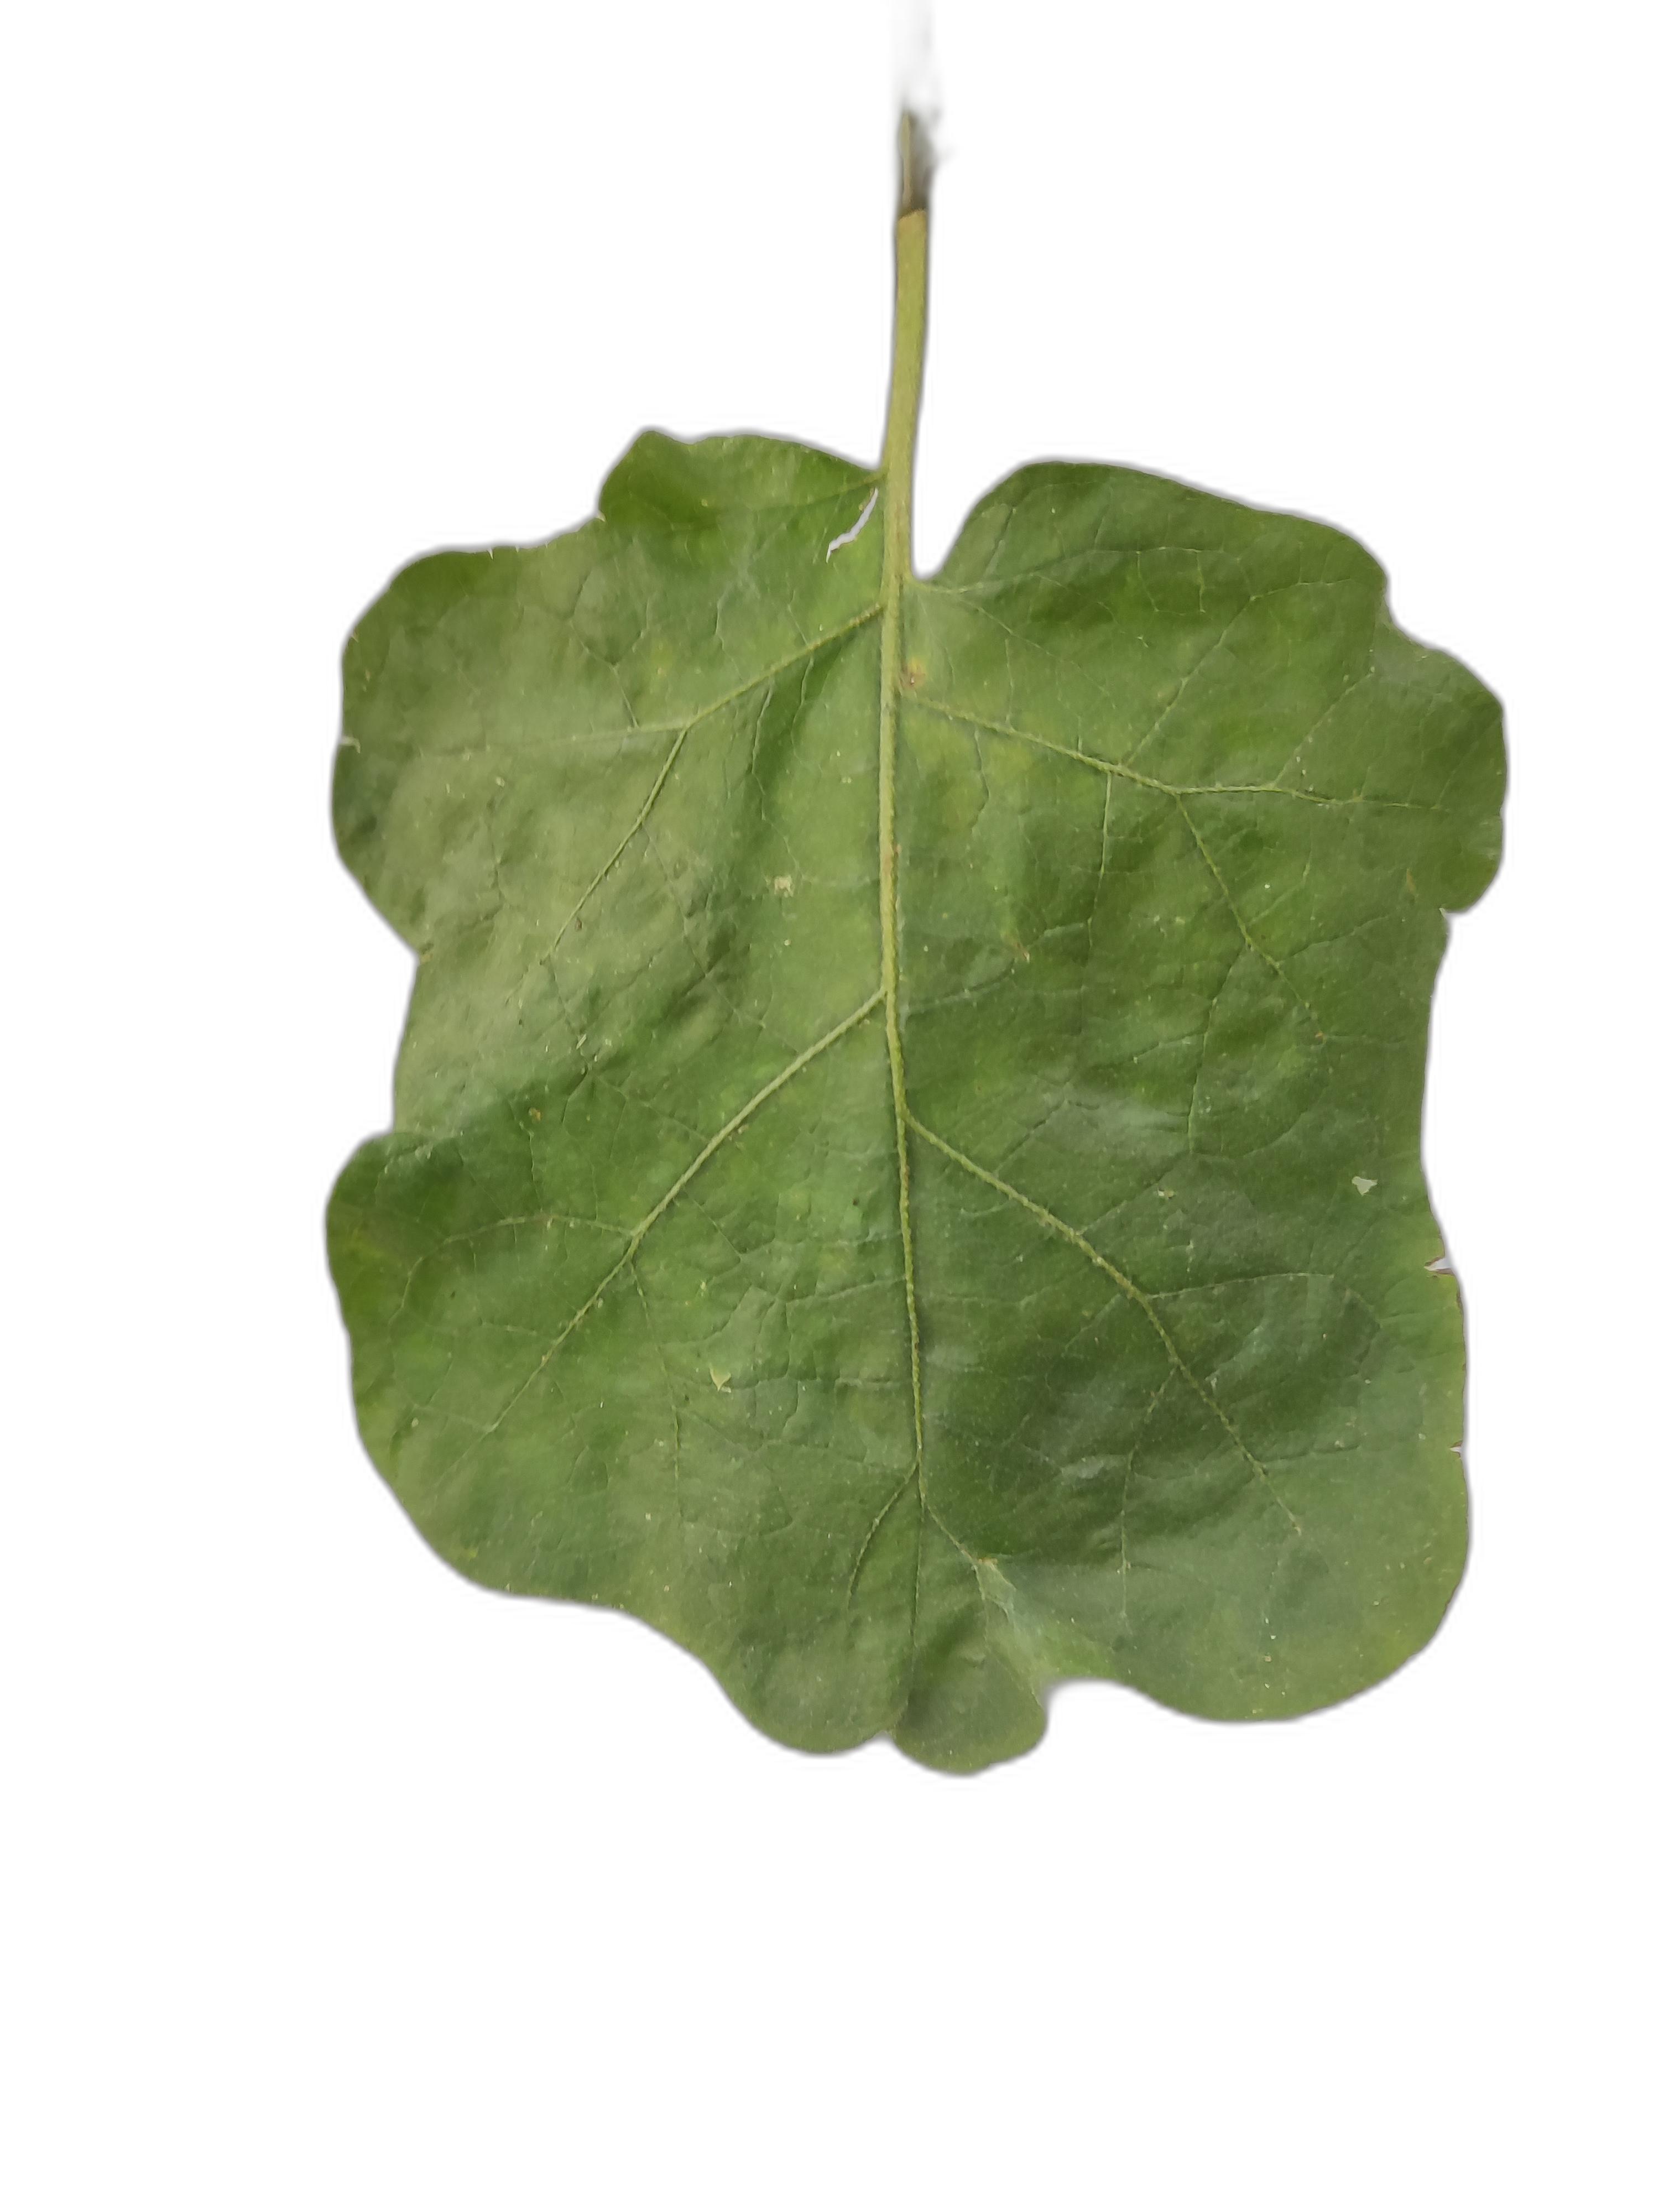
Label: Healthy Leaf